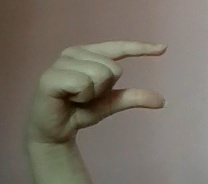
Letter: dal